United Kingdom constitutional law

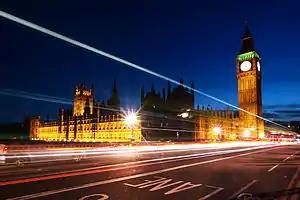
The British system of parliamentary democracy ensures that the executive, and the prime minister, is removable by a simple majority vote in the House of Commons. The executive is bound to the rule of law, interpreted by the judiciary, but the judiciary may not declare an Act of Parliament to be unconstitutional.

The principle of a "democratic society" is generally seen as a fundamental legitimating factor of both Parliamentary sovereignty and the rule of law. A functioning representative and deliberative democracy, which upholds human rights legitimises the fact of Parliamentary sovereignty, and it is widely considered that "democracy lies at the heart of the concept of the rule of law", because the opposite of arbitrary power exercised by one person is "administration is in the hands of the many and not of the few'". According to the preamble to the European Convention on Human Rights, as drafted by British lawyers following World War II, fundamental human rights and freedoms are themselves "best maintained... by "an effective political democracy". Similarly, this "characteristic principle of democracy" is enshrined by the First Protocol, article 3, which requires the "right to free elections" to "ensure the free expression of the opinion of the people in the choice of the legislature". While there are many conceptions of democracy, such as "direct", "representative" or "deliberative", the dominant view in modern political theory is that democracy requires an active citizenry, not only in electing representatives, but in taking part in political life. Its essence lies not simply majority decision-making, nor referendums that can easily be used as a tool of manipulation, "but in the making of politically responsible decisions" and in "large-scale social changes maximising the freedom" of humankind. The legitimacy of law in a democratic society depends upon a constant process of deliberative discussion and public debate, rather than imposition of decisions. It is also generally agreed that basic standards in political, social and economic rights are necessary to ensure everyone can play a meaningful role in political life. For this reason, the rights to free voting in fair elections and "general welfare in a democratic society" have developed hand-in-hand with all human rights, and form a fundamental cornerstone of international law.